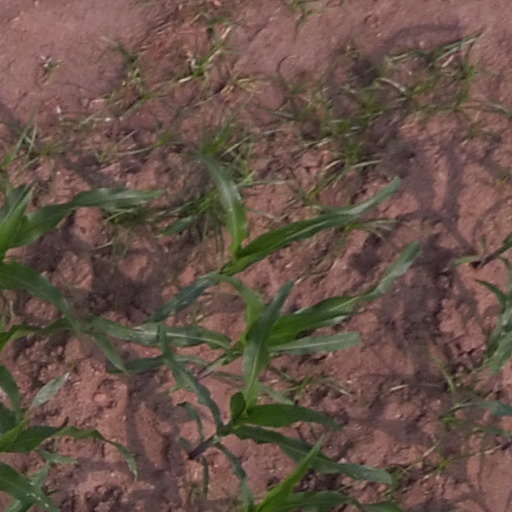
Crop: maize; corn